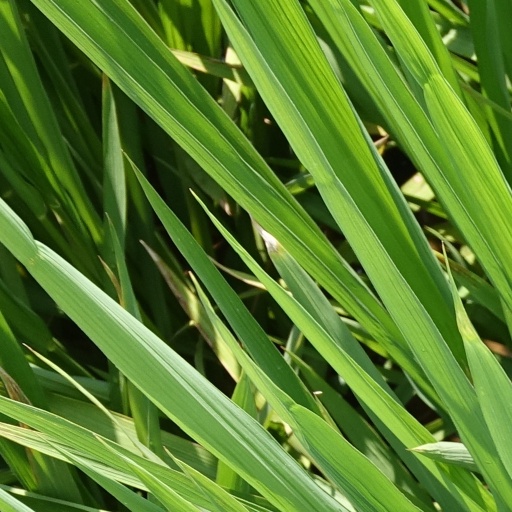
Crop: rice